Rajasthan Film Festival

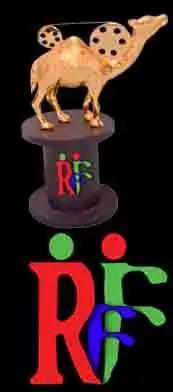
The Official RFF Trophy

The Rajasthan Film Festival Award ceremony (also known as the RFF Awards) is a set of awards presented annually to honour both artistic and technical excellence of artistes in Rajasthani cinema as well as in other Regional Cinema of India. 12th Edition of Rajasthan film festival award ceremony was held on 28th September, 2024 at Deep Smriti Auditorium,Jaipur. Arbaaz Khan and Smita Bansal hosted the award ceremony.